Paul G. Kirk

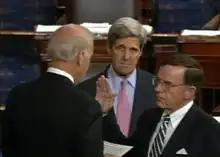
Vice President Joe Biden swears in Kirk, as Senator John Kerry looks on

On September 24, 2009, members of the Massachusetts Republican Party filed suit seeking to block the appointment of Kirk, saying that under commonwealth law, the law giving Gov. Patrick the right to appoint Kirk should not take effect for 90 days. A hearing was scheduled for the morning of September 25 to resolve the issue. A Suffolk Superior Court judge dismissed the case the same day, and Kirk took the oath of office as senator that afternoon.